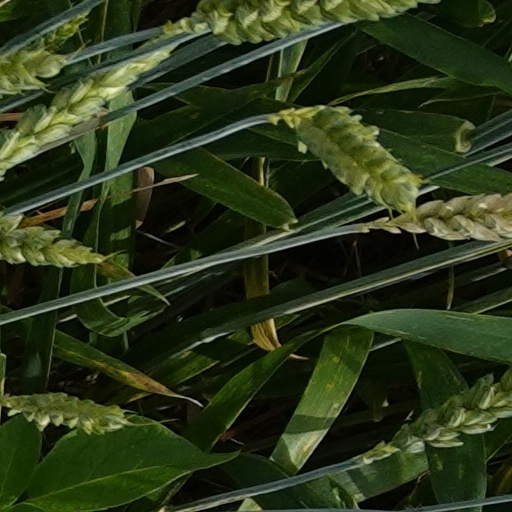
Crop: wheat